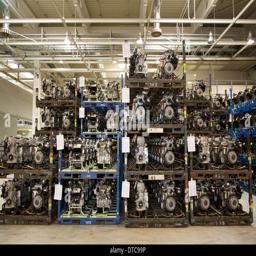
interim storage for engines of main plant